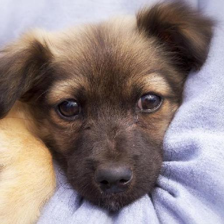
Label: animals